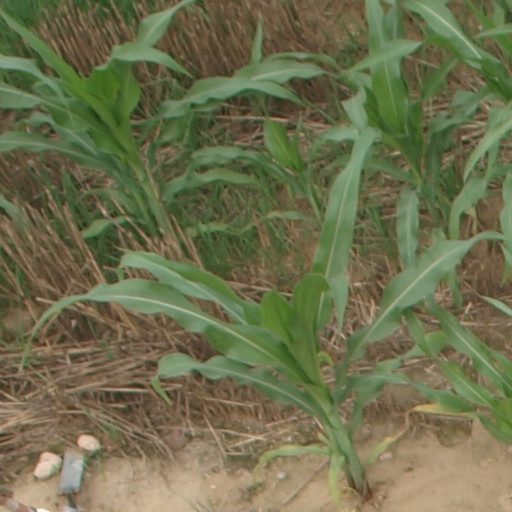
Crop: maize; corn